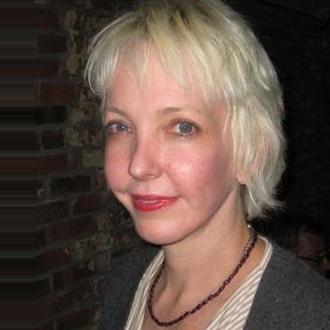
Age: 48